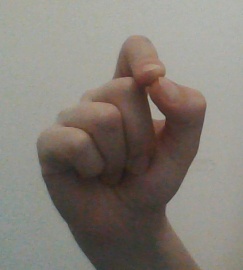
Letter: fa